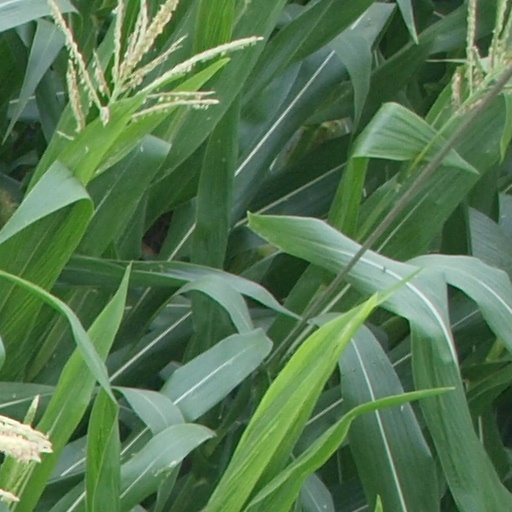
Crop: maize; corn